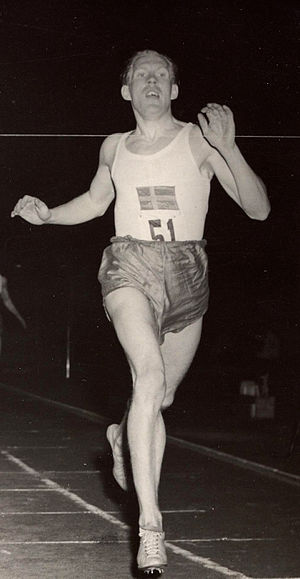
Olle Åberg
"Olof ""Olle"" Viktor Åberg var en svensk mellemdistanceløber. Han var indtil 1944 medlem i Hofors AIF derefter Gefle IF. Han arbejdede med flere andre løbere som brandmand i Gävle.